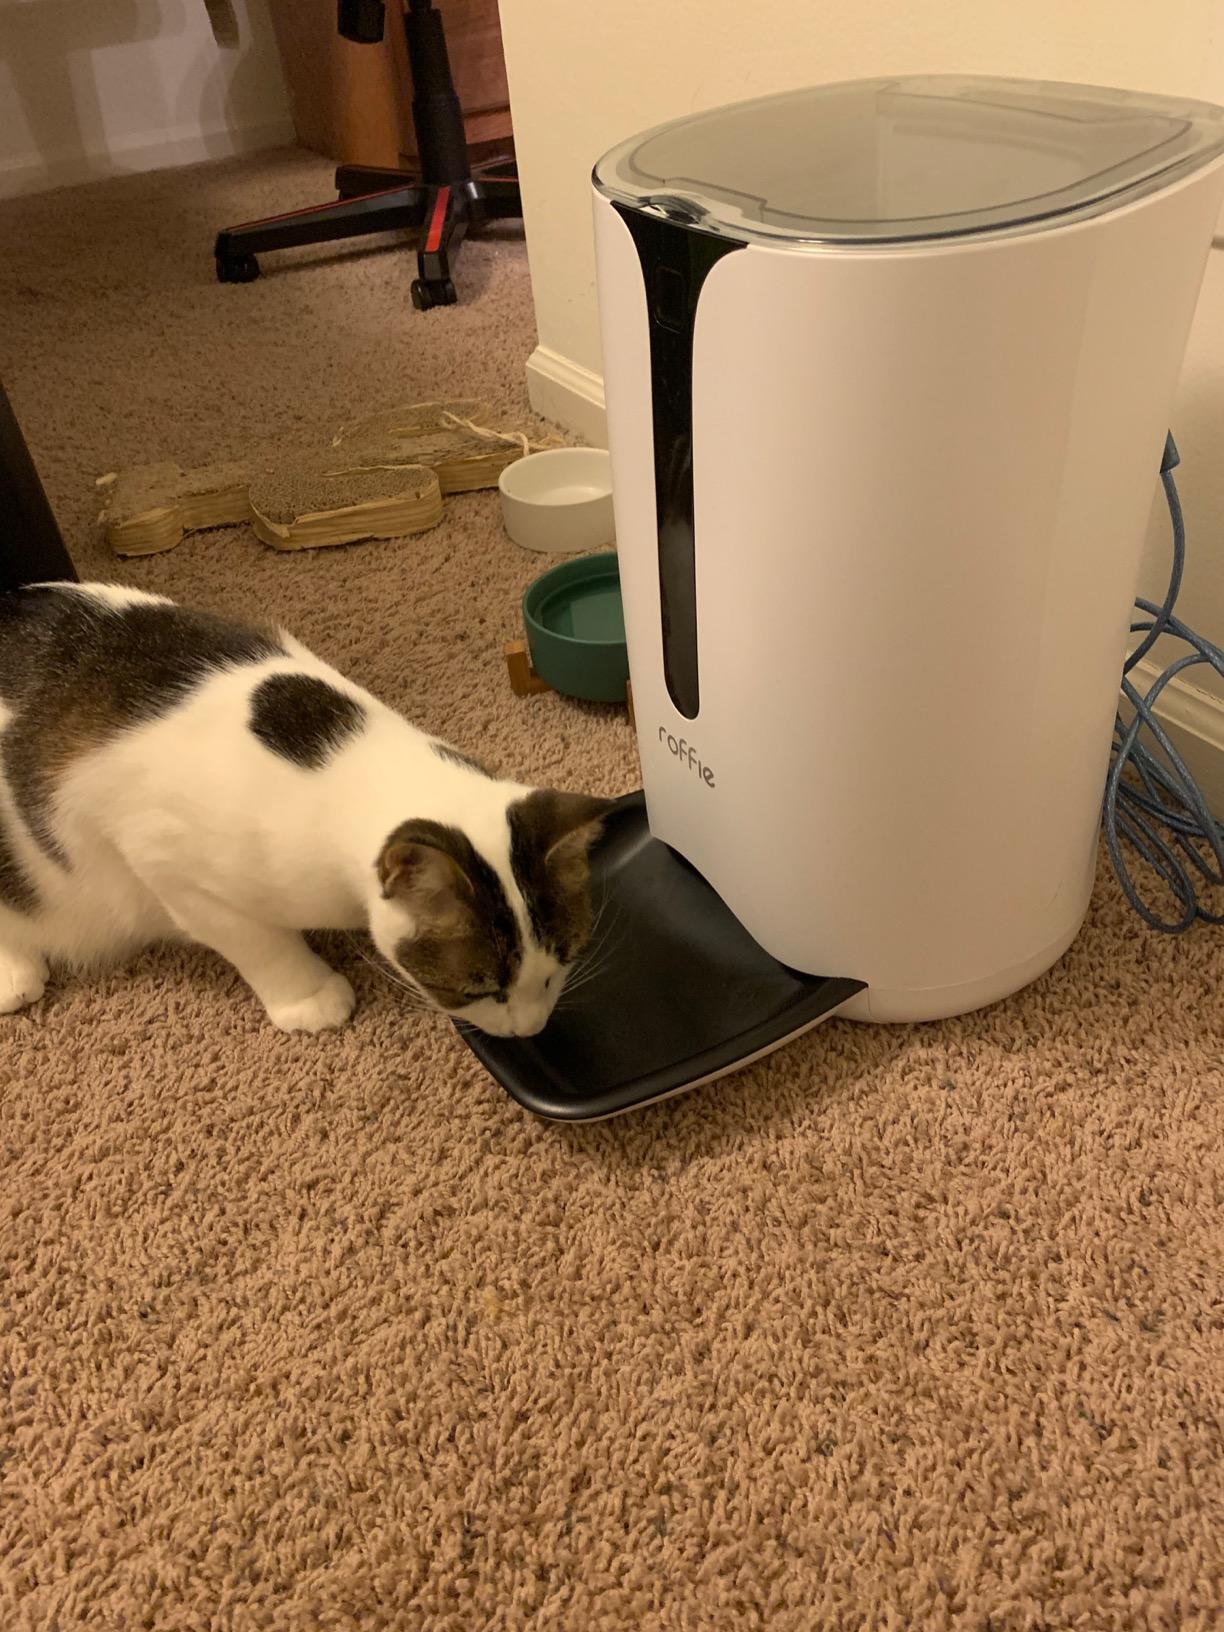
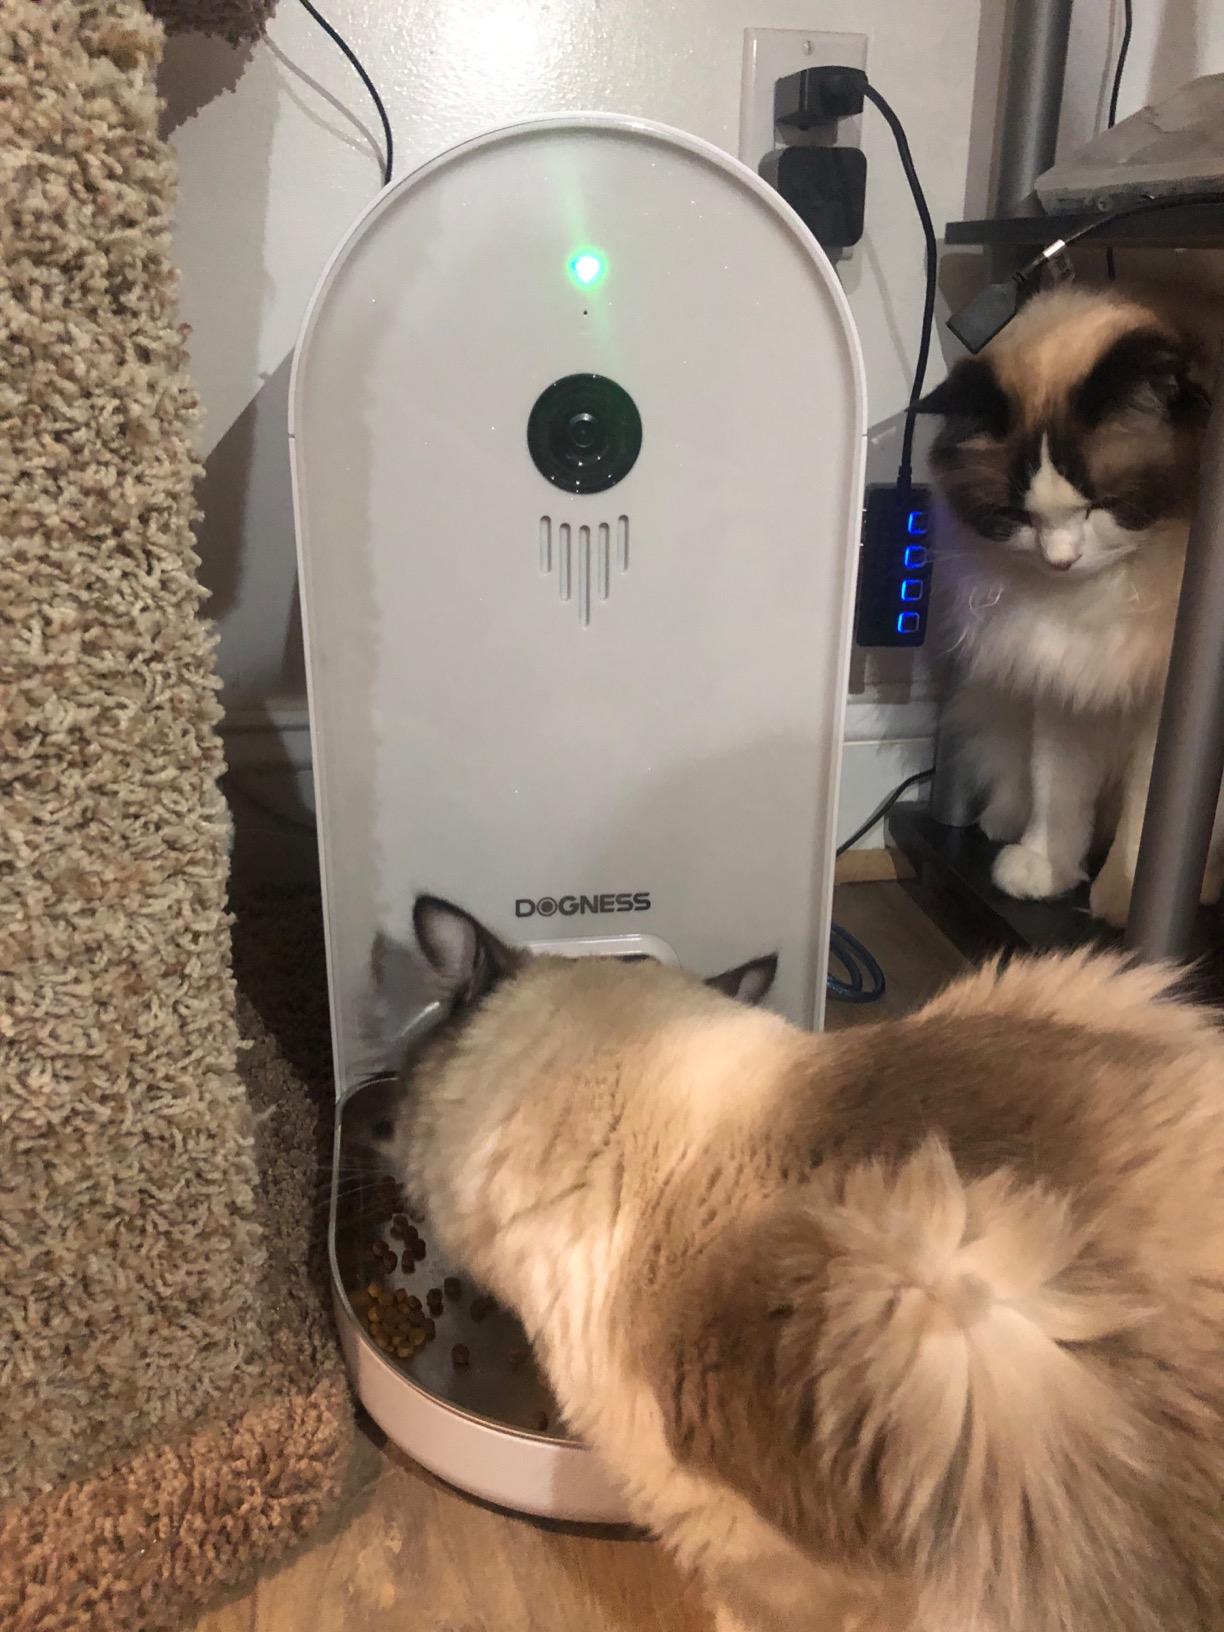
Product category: items_feeder
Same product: no